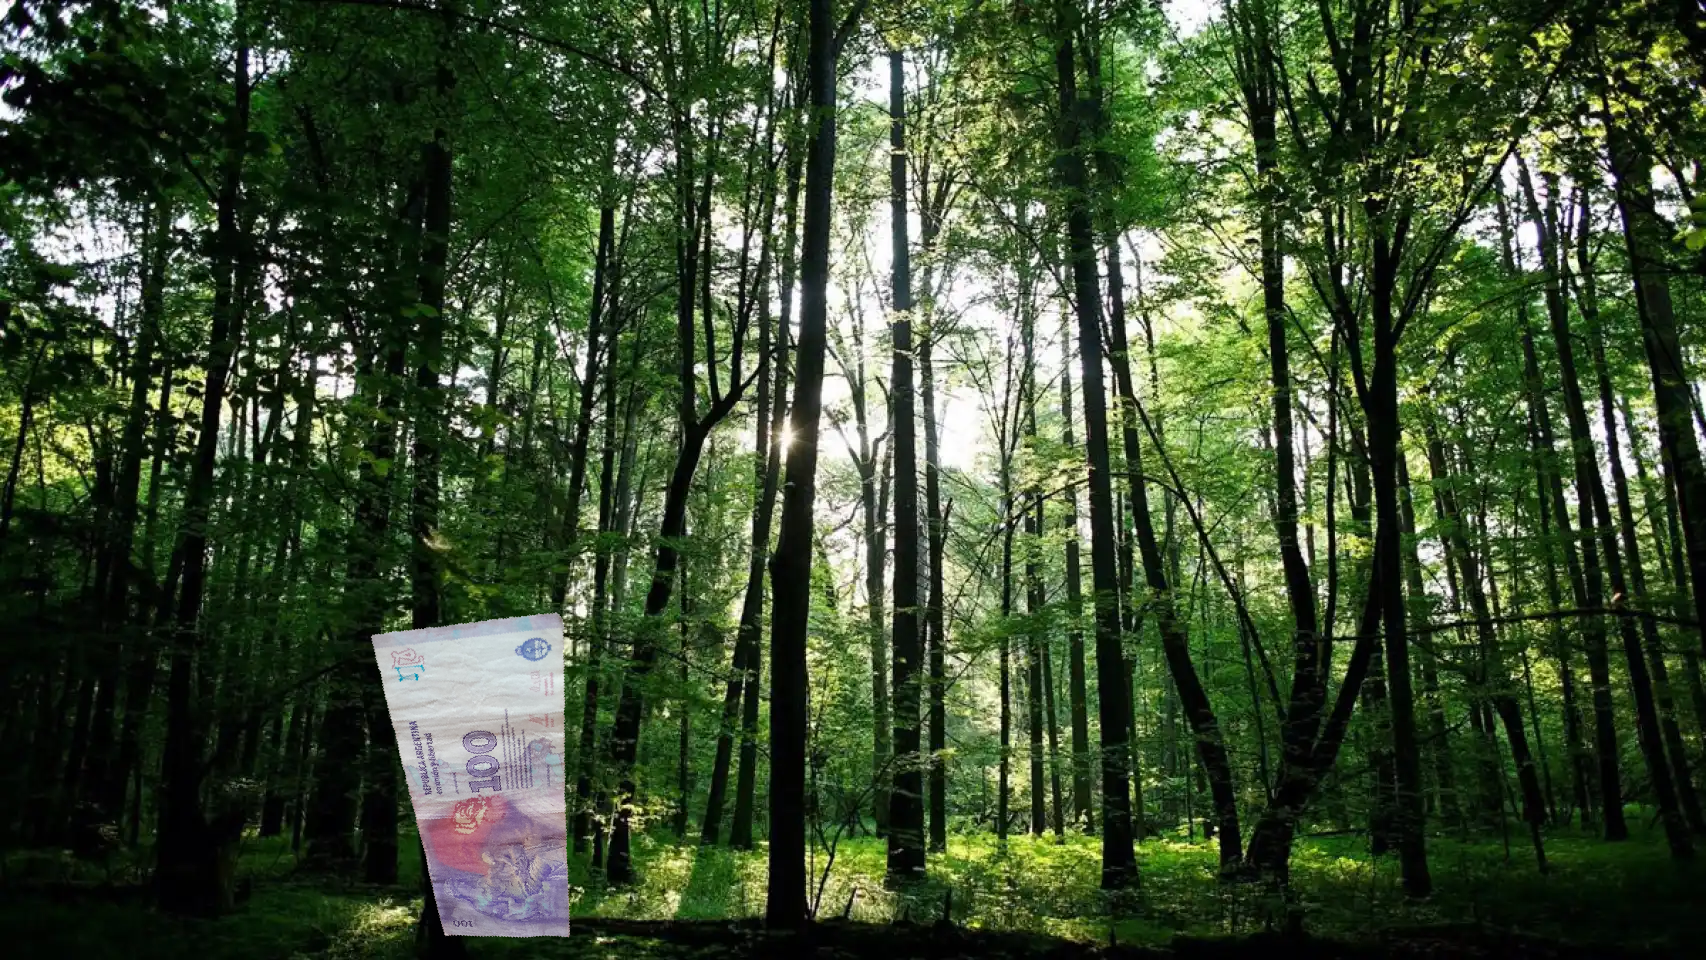
Denominación: 100